Gunn Junhavat

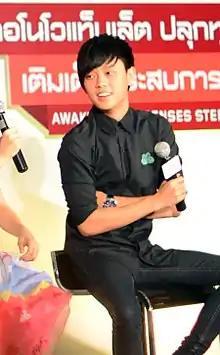
Gunn Junhavat in 2013

Gunn Junhavat (born 31 December 1993) nickname Gunn, is a Thai actor, host and singer. He is best known for his role as Tar in the 2015 GTH's .